Holy Roman Empire

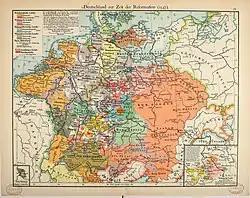
The Holy Roman Empire during the 16th century

The "constitution" of the Empire still remained largely unsettled at the beginning of the 15th century. Feuds often happened between local rulers. The "robber baron" ("Raubritter") became a social factor.